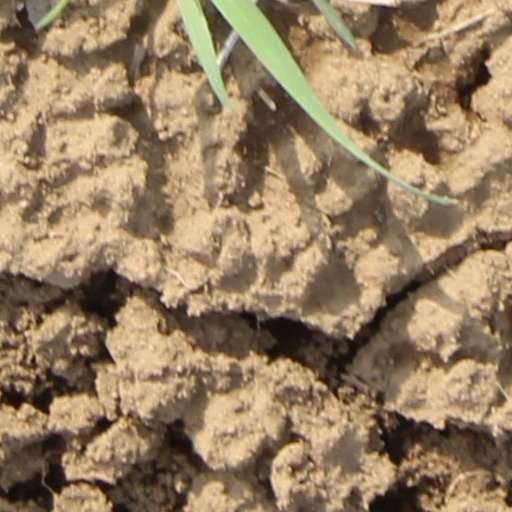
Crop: wheat